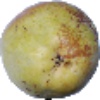
Label: pear_williams